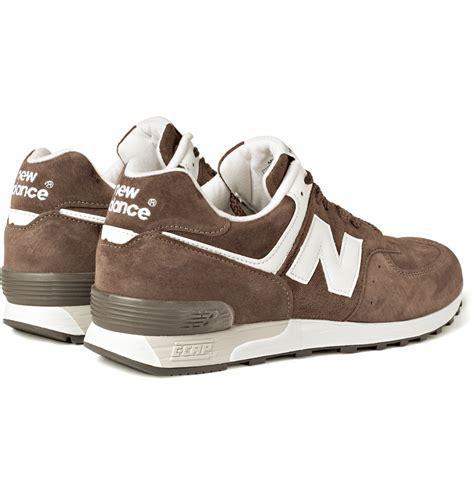
Brand: New
Model: Balance 576